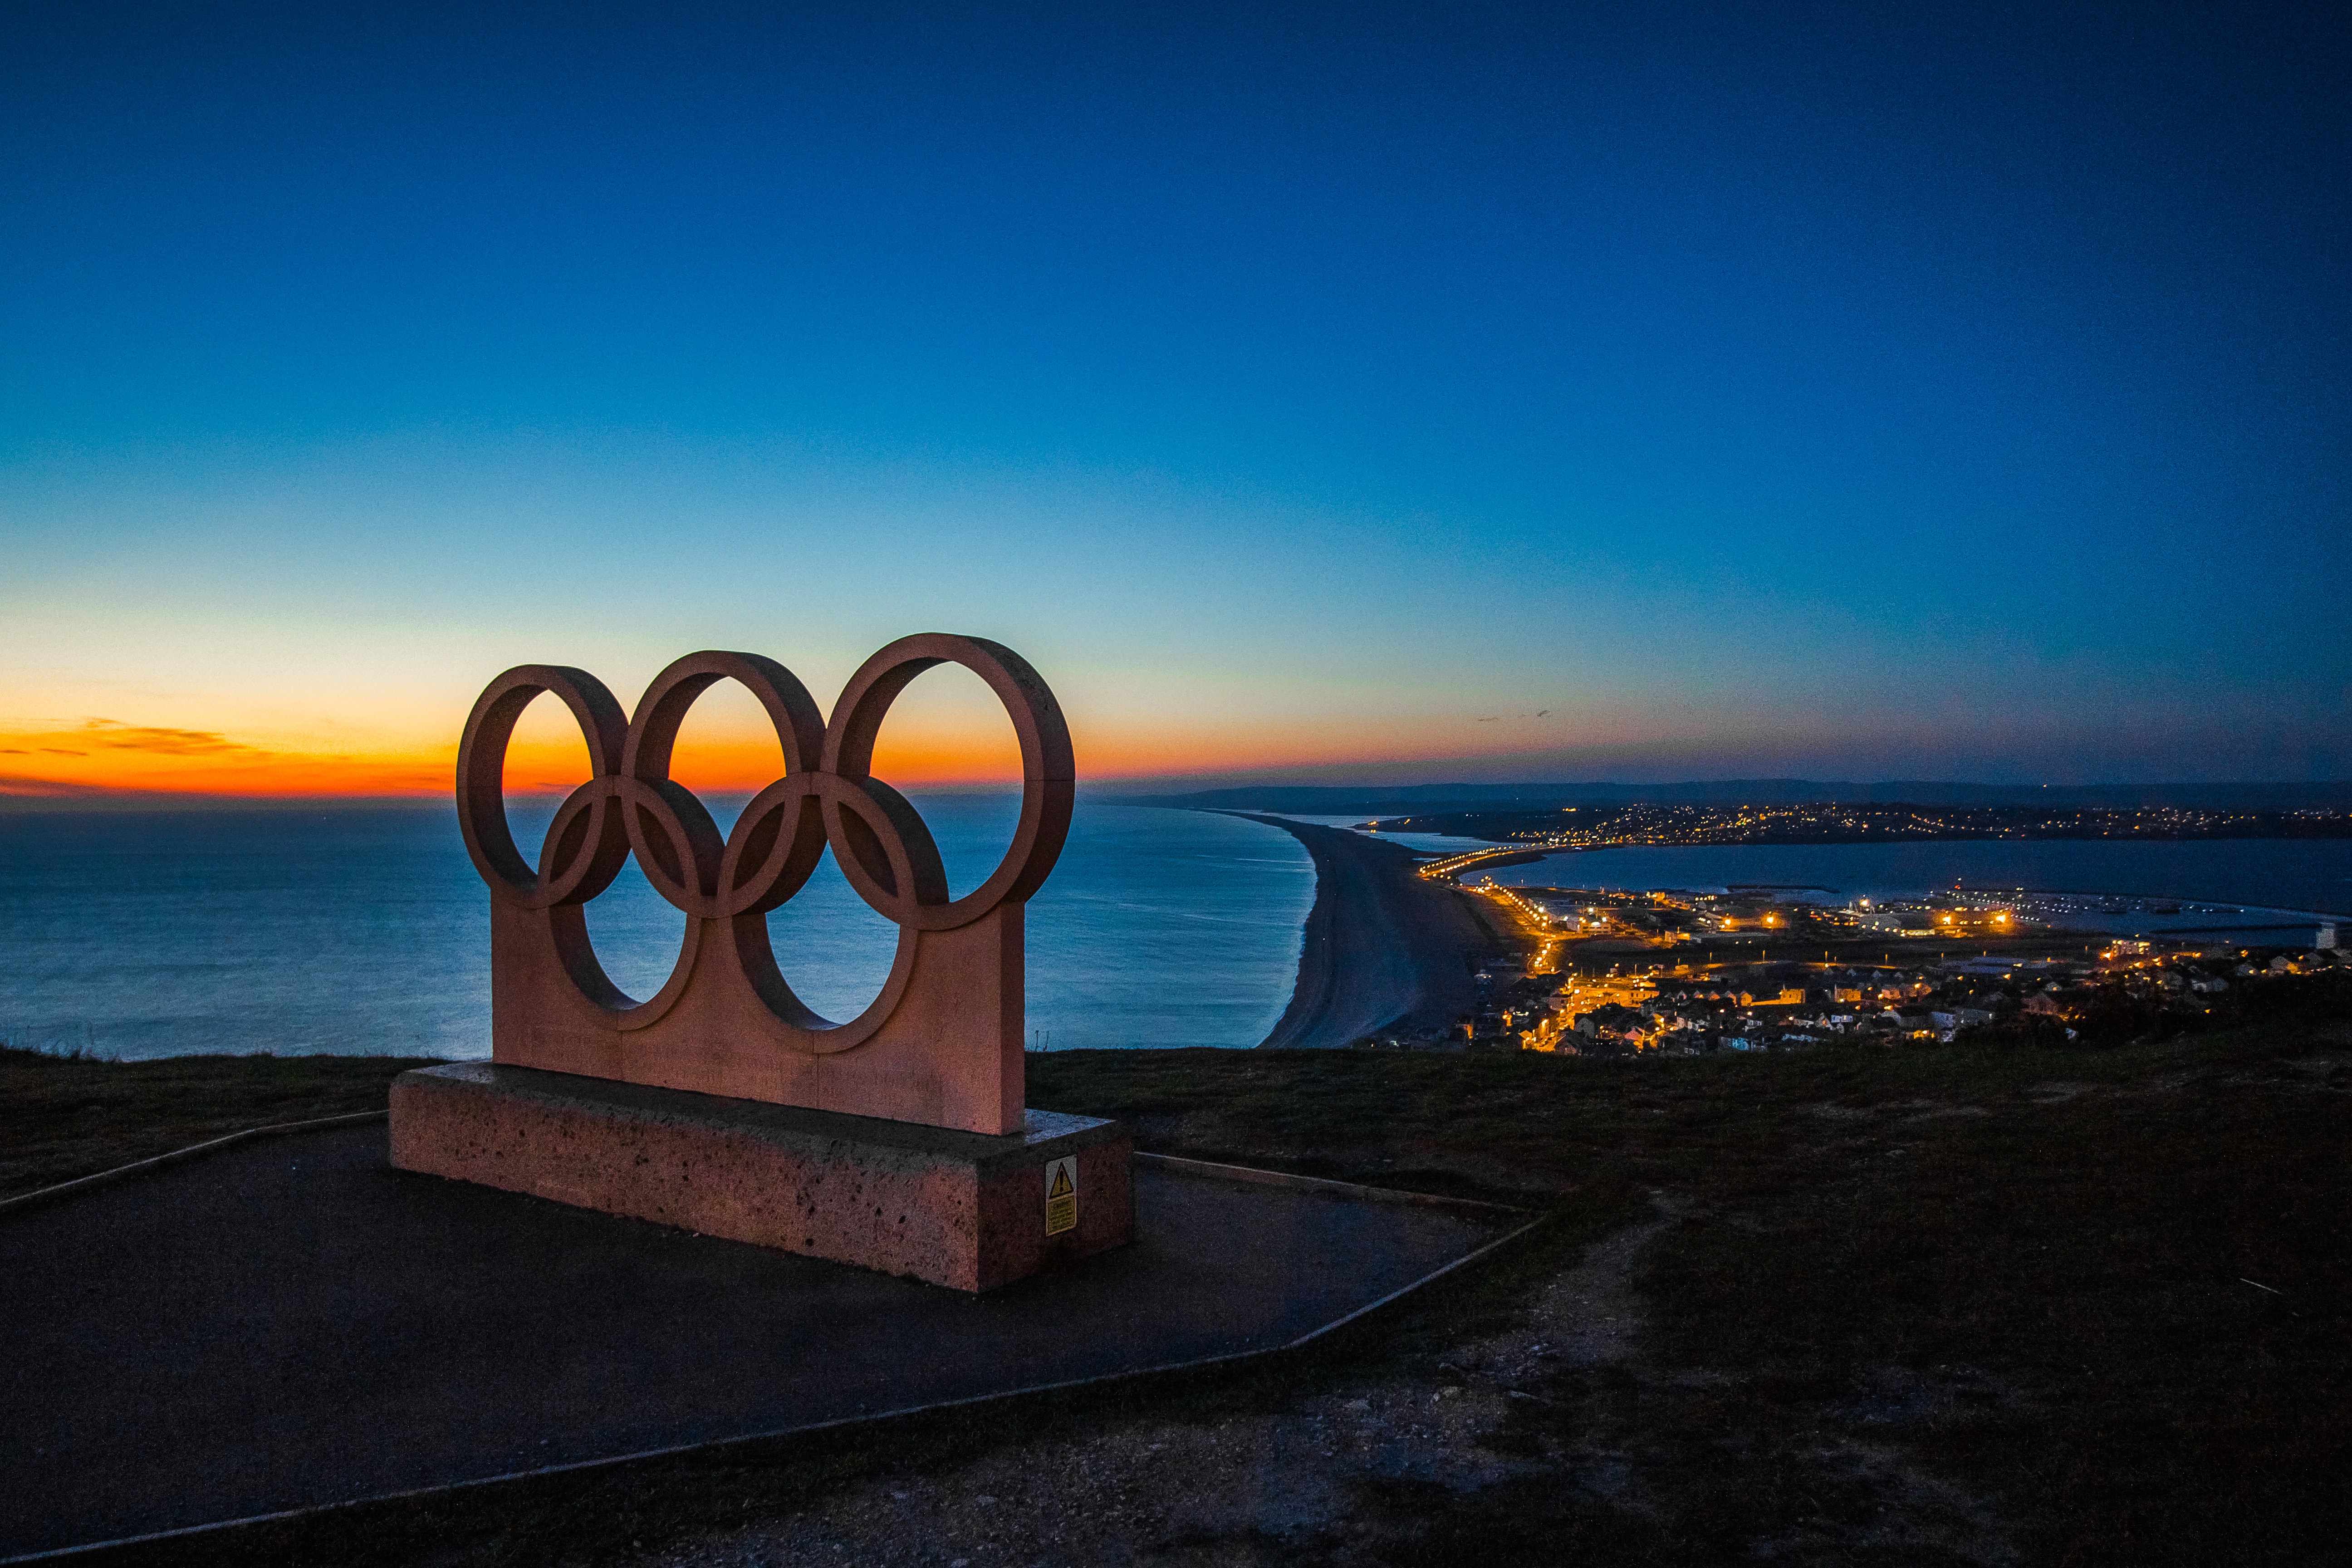
beach, sea, coast, ocean, horizon, sky, sunrise, sunset, night, sunlight, morning, wave, dawn, city, panorama, dusk, evening, reflection, symbol, bay, blue, portland, olympic rings